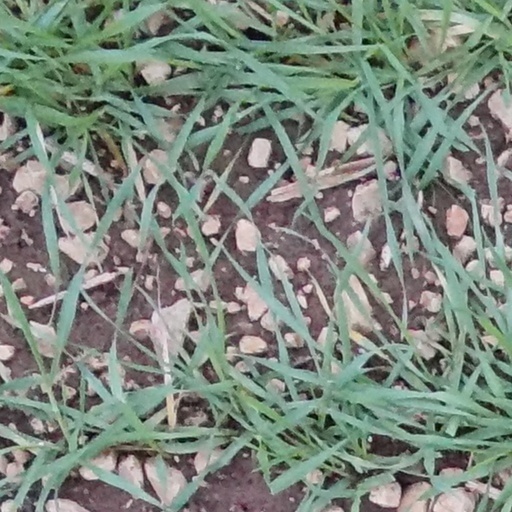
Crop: wheat